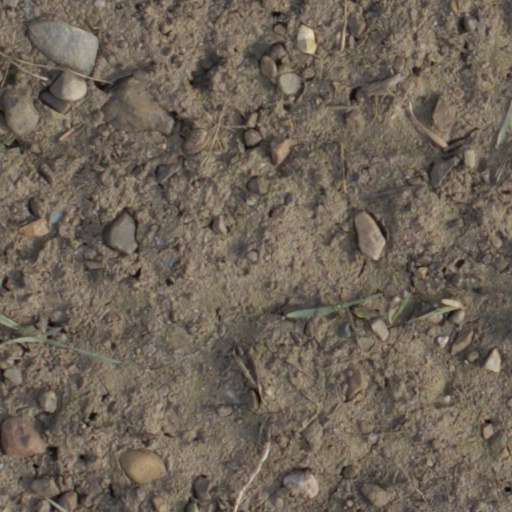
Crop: wheat